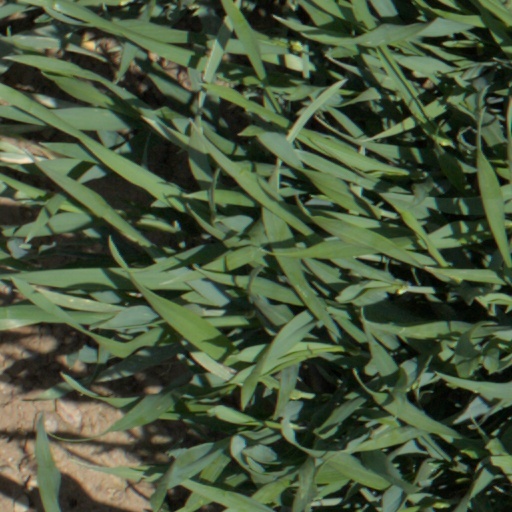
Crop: wheat